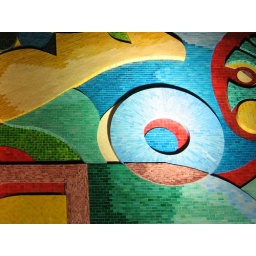
Tiled mural on wall of building in Chandigarh.